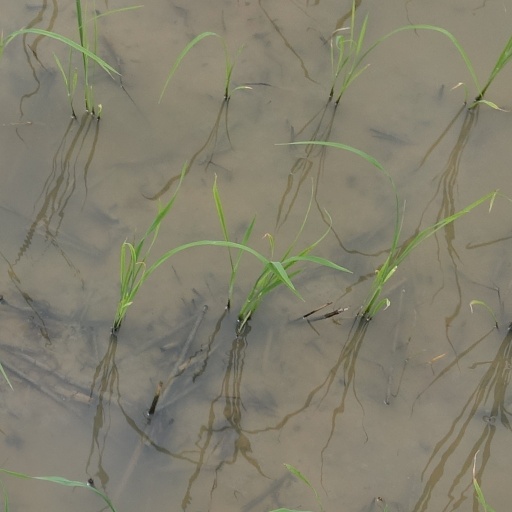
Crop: rice